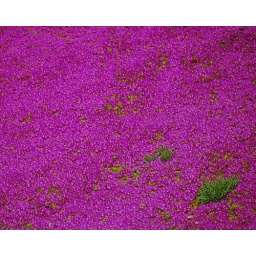
On our way back to the car we passed this carpet of pink flowers in the parking lot.